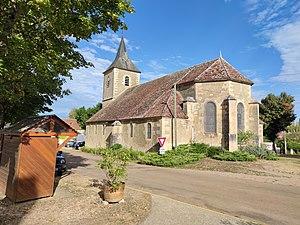
Eglise de Chevannes-Changy (58).
Chevannes-Changy est une commune française de Puisaye située dans le département de la Nièvre, en région Bourgogne-Franche-Comté.